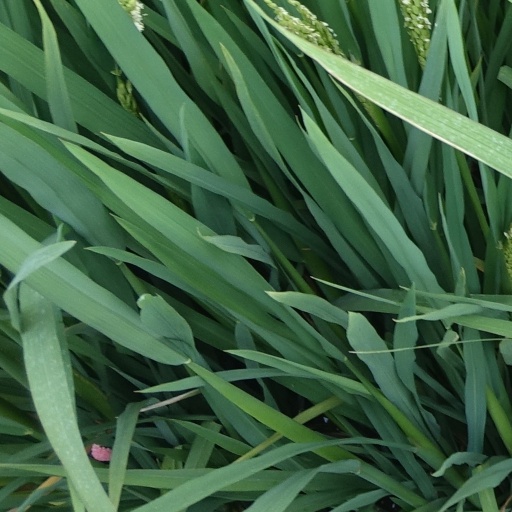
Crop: rice